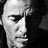
Emotion: sad